Indra, Crown Princess of Nepal

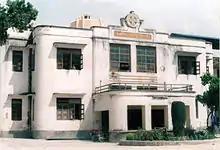
Prasuti Griha, built on the grounds of Charburja Durbar

She married Crown Prince Mahendra on 8 May 1940 as a teenager at 14, and died on 4 September 1950 at the age of 24. She bore three sons and three daughters before her early death. She succumbed to a post-partum haemorrhage, a complication following the birth of her sixth child, Dhirendra. The death of the Crown Princess led to the building of the kingdom's first maternity hospital, the Prasuti Griha, and her head-and-shoulders statue stands in the entrance of the hospital that was built on the grounds of Charburja Durbar and was opened on 17 August 1959.